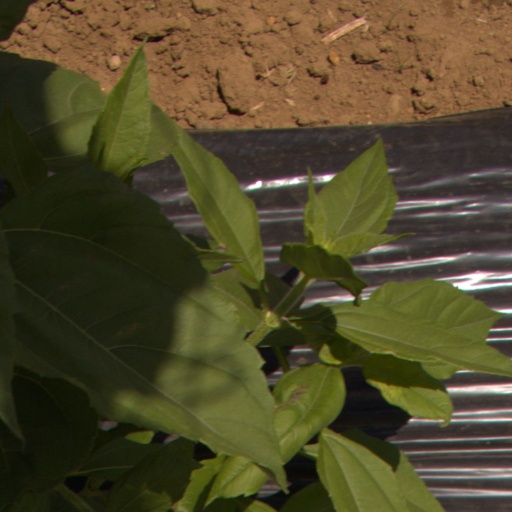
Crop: Jerusalem artichoke